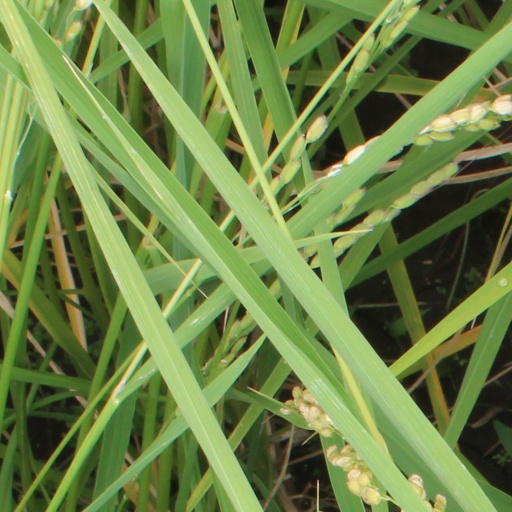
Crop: rice